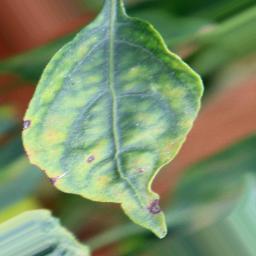
Label: cercospora